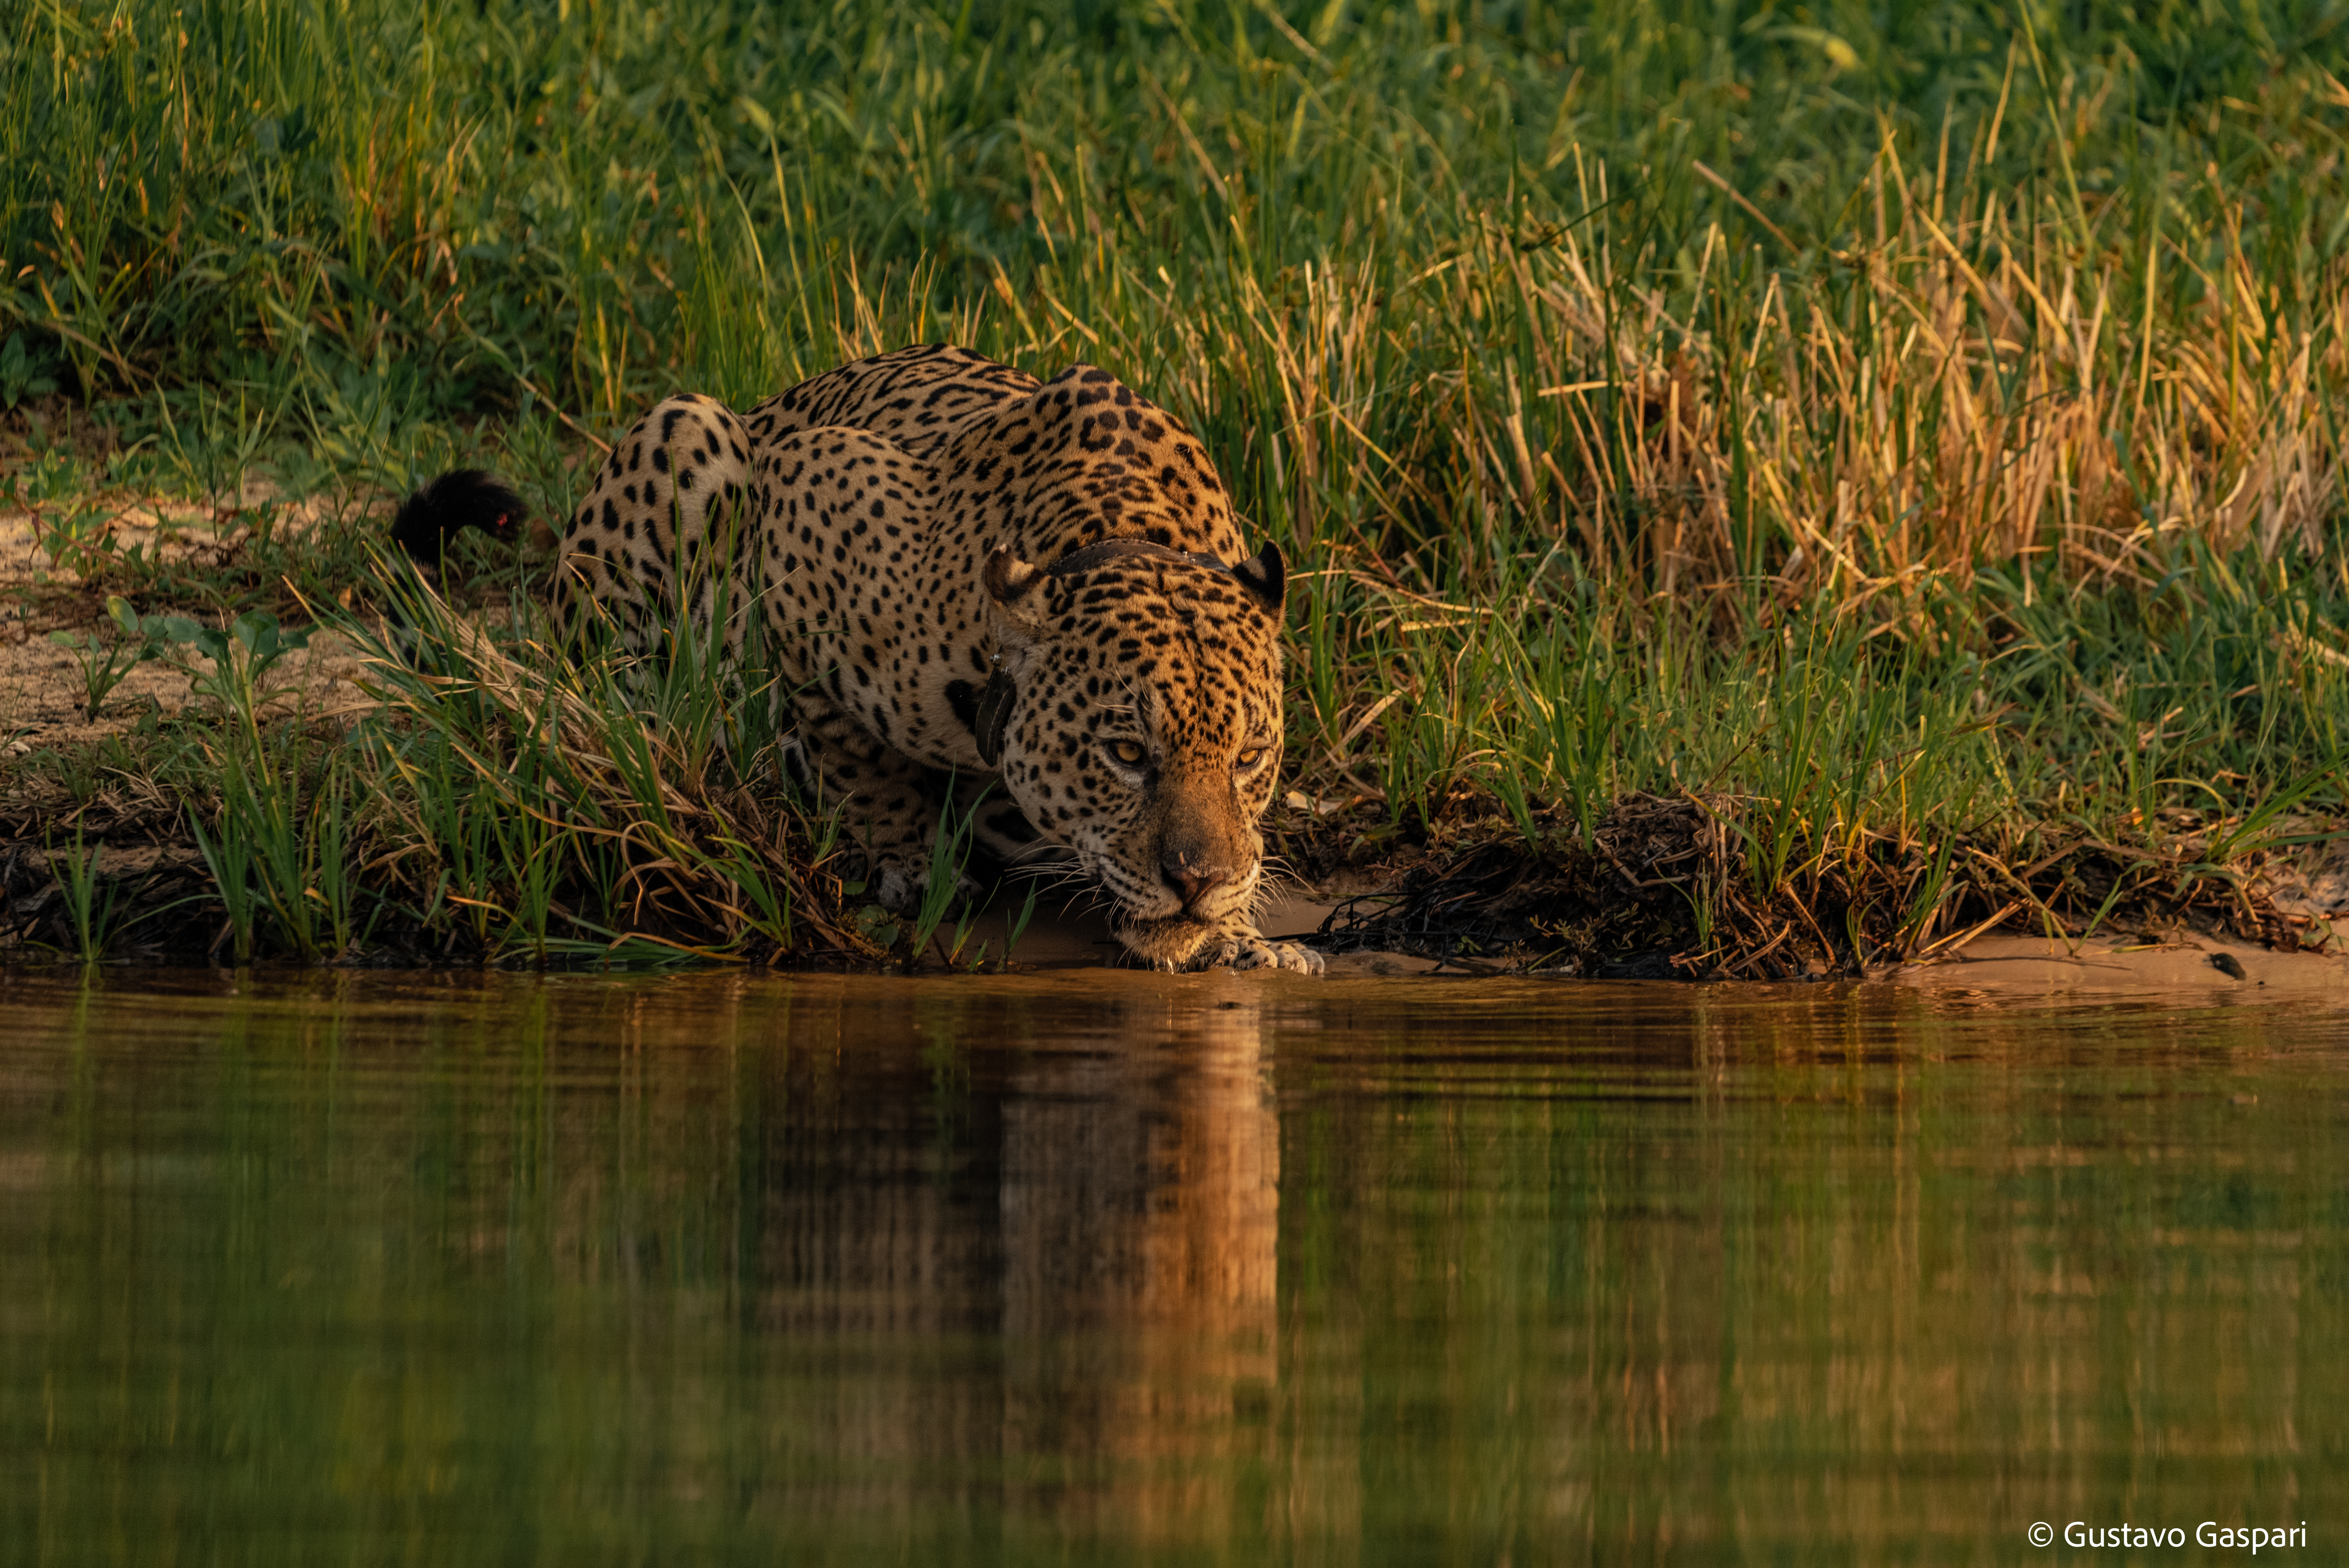
Jaguar: Ousado